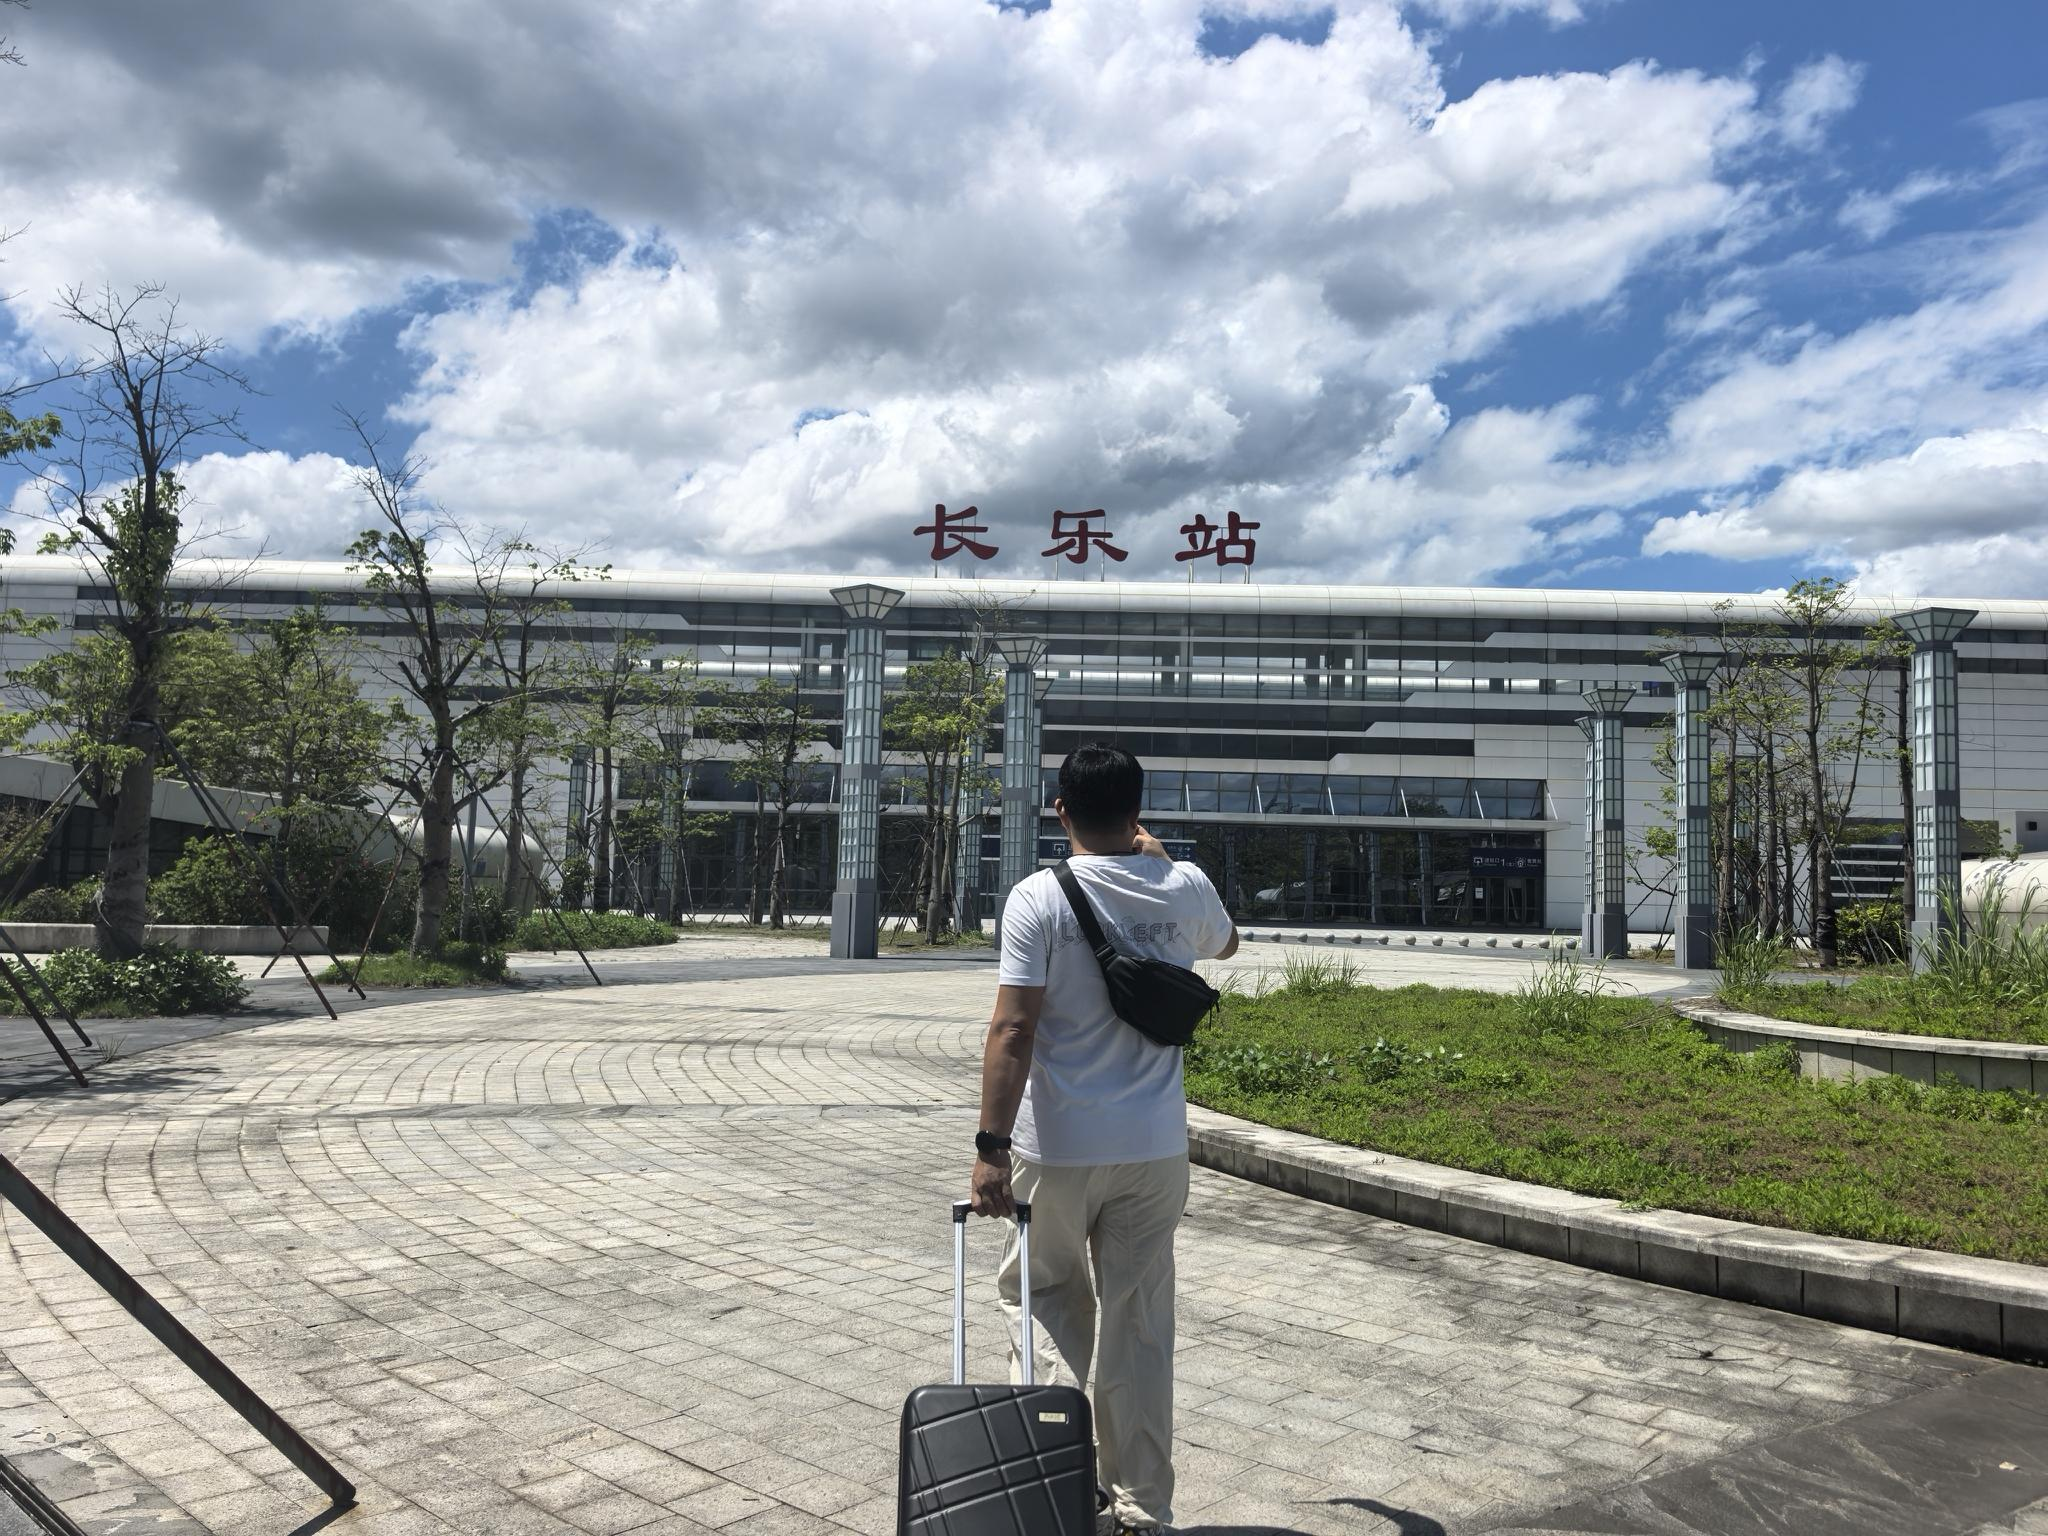
地标名称：长乐站
所在城市：福州市·长乐区